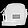
Label: Bag